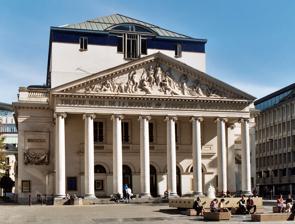
Building: La Monnaie
Country: Belgium
Year built: 1700
Opera house in Brussels, Belgium La Monnaie De Munt Théâtre royal de la Monnaie ( French ) Koninklijke Muntschouwburg ( Dutch ) The Royal Theatre of La Monnaie seen from the Place de la Monnaie/Muntplein Former names Théâtre de la Monnoye (1700–1819) Address Place de la Monnaie / Muntplein 1000 City of Brussels , Brussels-Capital Region Belgium Coordinates 50°50′59″N 4°21′14″E / 50.84972°N 4.35389°E / 50.84972; 4.35389 Public transit 1 4 5 10 De Brouckère Owner Régie des Bâtiments Operator Peter de Caluwe Type Opera house Genre(s) Opera, concert, recital, dance Seating type Armchairs Capacity 1,152 Construction Built 1695–1700 Opened 17 October 1700 ( 1700-10-17 ) Renovated 1856, 1985, 2017 Architect Louis Damesme (1819) and Joseph Poelaert (1856) Website Official website The Royal Theatre of La Monnaie ( French : Théâtre royal de la Monnaie , pronounced [teatʁ ʁwajal də la mɔnɛ] ; Dutch : Koninklijke Muntschouwburg , pronounced [ˈkoːnɪŋkləkə ˈmʏntsxʌuˌbʏr(ə)x] ; both translating as the "Royal Theatre of the Mint") is an opera house in central Brussels , Belgium. The National Opera of Belgium, a federal institution, takes the name of this theatre in which it is housed— La Monnaie in French or De Munt in Dutch—referring both to the building as well as the opera company. As Belgium's leading opera house, it is one of the few cultural institutions to receive financial support from the Federal Government of Belgium . Other opera houses in Belgium, such as the Vlaamse Opera and the Opéra Royal de Wallonie , are funded by regional governments. La Monnaie is located on the Place de la Monnaie/Muntplein , not far from the Rue Neuve/Nieuwstraat and the Place de Brouckère/De Brouckèreplein . The current edifice is the third theatre on the site. The façade dates from 1818 with major alterations made in 1856 and 1986. The foyer and auditorium date from 1856, but almost every other element of the present building was extensively renovated in the 1980s. It is served by the metro and premetro (underground tram) station De Brouckère on lines 1 , 4 , 5 and 10 . History The theatre of Gio-Paolo Bombarda (1700–1818) The first permanent public theatre for opera performances of the court and City of Brussels was built between 1695 and 1700 by the Venetian architects Paolo and Pietro Bezzi, as part of a rebuilding plan following the bombardment of Brussels of 1695 by the French army. It was erected on the site of a building that had served to mint coins . The name of this site— La Monnaie (originally spelled La Monnoye ) in French or De Munt in Dutch (both meaning "The Mint")—remained attached to the theatre for the centuries to come. The construction of the theatre had been ordered by Maximilian II Emanuel, Elector of Bavaria , at that time Governor of the Habsburg Netherlands . The Elector had charged his treasurer and architect, the Italian Gio Paolo Bombarda , with the task of financing and supervising the enterprise. The first Theatre of La Monnaie (then spelled La Monnoye ), c. 1700 The exact date of the first performance in 1700 remains unknown, but the first showing mentioned in the local newspapers was Jean-Baptiste Lully 's Atys , which was given on 19 November 1700. The French operatic repertoire would dominate the Brussels stage throughout the following century, though performances of Venetian operas and other non-French repertoire were also performed on a regular basis. Until the middle of the 19th century, plays were performed along with opera, ballet and concerts. By the 18th century, La Monnaie was considered the second French-speaking stage after the most prominent theatres in Paris. Under the rule of Prince Charles Alexander of Lorraine , who acted as a very generous patron of the arts, the theatre greatly flourished. At that time, it housed an opera company, a ballet and an orchestra . The splendour of the performances diminished during the last years of Austrian rule, due to the severe politics of Emperor Joseph II . After 1795, when the French Revolutionary forces occupied the Belgian provinces, the theatre became a French departmental institution. Amongst other cuts in its expenses, the theatre had to abolish its Corps de Ballet . During this period, many famous French actors and singers gave regular performances in the theatre whilst touring the country's provinces. Then-consul Napoleon , visiting Brussels, judged the old theatre too dilapidated for one of the most prestigious cities of his future Empire. He ordered plans to replace the old building with a new and more monumental edifice, but these plans would only be carried out and Bombarda's building demolished in 1818, under the auspices of the new United Kingdom of the Netherlands . The theatre of Louis Damesme (1818–1855) The new theatre was a neoclassical building designed by the French architect Louis Damesme . Unlike Bombarda's building, which was situated along the street and completely surrounded by other buildings, the new theatre was placed in the middle of a newly constructed square. While this also gave it a monumental appearance, the main concern was safety: the building was now more accessible to firemen, and the chance of any fire spreading was reduced. The new auditorium was inaugurated on 25 May 1819 with the opera La Caravane du Caire by the composer André Ernest Modeste Grétry . Painting of the second Theatre of La Monnaie, c. 1825–1855 As the most important French theatre of the newly established United Kingdom of the Netherlands, La Monnaie had national and international significance. The theatre came under the supervision of the City of Brussels, which had the right to appoint a director charged with its management. In this period, famous actors like François-Joseph Talma and singers like Maria Malibran performed at La Monnaie. The Corps de Ballet was reintroduced and came under the supervision of the dancer and choreographer Jean-Antoine Petipa , father of the famous Marius Petipa . La Monnaie would play a prominent role in the formation of the Kingdom of Belgium . Daniel Auber 's opera La Muette de Portici was scheduled in August 1830 after it had been banned from the stage by King William I of the Netherlands , fearing its inciting content. At a performance of this opera on the evening of 25 August 1830, a riot broke out, which became the signal for the Belgian Revolution that ultimately led to the country's independence. Damesme's building continued to serve for more than two decades as Belgium's principal theatre and opera house until it burnt to the ground on 21 January 1855, leaving only the outside walls and portico . Contemporary illustration of the 1855 fire at La Monnaie, published in L'Illustration The theatre of Joseph Poelaert (1856–present) After the fire of January 1855, the theatre was reconstructed after the designs of Joseph Poelaert within a period of fourteen months. The auditorium (with 1,200 seats) and the foyer were decorated in a then-popular Eclectic style, a mixture of neo-Baroque , neo-Rococo and neo-Renaissance styles. The lavish decoration made excessive use of gilded carton-pierre decorations and sculptures, red velvet and brocade . The auditorium was lit by a huge crystal chandelier made of gilded bronze and Venetian crystals, which still hangs in the centre of the domed ceiling today. The new Théâtre royal de la Monnaie opened on 28 March 1856 with Fromental Halévy 's Jaguarita l'Indienne . The original dome painting, representing Belgium Protecting the Arts , was produced in the Parisian workshop of François-Joseph Nolau and Auguste Alfred Rubé , two famous decorators of the Paris Opera House . In 1887, this dome painting was completely repainted by Rubé himself and his new associate Philippe-Marie Chaperon, because it was mostly tainted by CO 2 emissions from the chandelier. This dome painting stayed untouched until 1985, when it was taken down during extensive rebuilding activities and replaced by a bad copy, painted by the painter Xavier Crolls. From 1988 until 1998, the dome painting of Rubé and Chaperon was in restoration, until its final reinstatement in 1999. The sober whitewashed exterior seen today was done many decades later. Poelaert never intended to whitewash these outer walls — in 1856, the exterior did not have any whitewashing at all, as proved by many photographs of that time. The reconstructed La Monnaie, c. 1890–1900 In the middle of the 19th century, the repertoire was dominated by popular French composers such as Halévy, Daniel Auber , and Giacomo Meyerbeer , as well as Italian composers like Gioachino Rossini , Gaetano Donizetti , Vincenzo Bellini and Giuseppe Verdi , who had considerable success in Paris. The opera house in the 20th century Renovations on Poelaert's building were required shortly after opening due to faulty foundation work. The early 20th century saw the addition of a storey, and in the 1950s, of a new stage building. By 1985, it was determined that a complete renovation was needed. Features such as raising the roofline by 4 metres (13 ft) and scooping out the stage building area—in addition to creating a steel frame to strengthen the load-bearing walls and increasing backstage space—characterised this two-year project. However, the red and gold auditorium remained largely identical. The canvas of the ceiling painting was temporarily removed for restoration and only put back in 1999. It was temporarily replaced by a copy in much brighter colours, which was painted directly on the stucco ceiling. La Monnaie as it appears today The entrance hall and the grand staircase underwent a radical makeover, although original features such as the monument by the sculptor Paul Du Bois honouring the Manager and Music Director Dupont (1910), and a number of monumental paintings (1907–1933) by Emile Fabry were preserved. The Liège architect Charles Vandenhove created a new architectural concept for the entrance in 1985–1986. He asked two American artists to make a contribution: Sol LeWitt designed a fan-shaped floor in black and white marble, while Sam Francis painted an abstract triptych mounted to the ceiling. Vandenhove also designed a new interior decoration for the Salon Royal , a reception room connected to the Royal Box . For this project, he collaborated with the French artist Daniel Buren . Now seating 1,125, the renovated opera house was inaugurated on 12 November 1986 with a performance of Beethoven 's Symphony No. 9 . In 1998, the major part of the vacant Vanderborght department store building ( c. 20,000 m 2 (220,000 sq ft) ) and a neoclassical mansion, both situated directly behind the opera house, were acquired by La Monnaie. The edifices were renovated and adapted to house La Monnaie's technical and administrative facilities, previously spread all over the city. The building also contains large rehearsal halls for opera, the Malibran , and orchestra, the Fiocco . They can also be adapted for presenting public performances. La Monnaie in the 21st century Grand Room at La Monnaie In the last three decades, La Monnaie has reclaimed its place amongst the foremost opera houses in Europe thanks to the efforts of the successive directors Gerard Mortier and Bernard Foccroulle and Music Directors Sylvain Cambreling and Antonio Pappano . The opera house was renovated again from May 2015 to September 2017: the stage was levelled, a new fly system was put in place, and two scene lifts were installed. This allowed the opera house to stage more technically demanding productions. Although most of the renovations took place backstage, the opera house used this opportunity to replace all of its worn-out seats with new velour seats. Directors See also: List of directors of the Théâtre de la Monnaie Ignaz Vitzthumb , Music Director of La Monnaie in the 18th century During the 1980s, Gerard Mortier was General Director of La Monnaie. Bernard Foccroulle succeeded Mortier in 1991 and served for fifteen seasons, maintaining and even expanding the reputation Mortier had gained in the 1980s. The current General Director is Peter de Caluwe, who has been in the post since 2007, and is scheduled to conclude his tenure on 1 July 2025.  In June 2023, the company announced the appointment of Christina Scheppelmann as its next General Director, effective 1 July 2025, with an initial contract of six years. La Monnaie's Music Directors have always played a major role in Belgium's musical life, since the orchestra also performed in regularly organised concerts, and the quality of the orchestra reached a peak at the end of the 19th century under the baton of composer and musicologist Sylvain Dupuis . La Monnaie gave regular performances of the major works of Richard Wagner as well. During the late 19th century, important French composers such as Jules Massenet and Vincent d'Indy directed the world premieres of some of their operas at this theatre. The high musical quality of renditions was maintained under Corneil de Thoran between the two World Wars, but diminished gradually from the 1950s onwards. At the beginning of the 1980s, Gérard Mortier hired Sylvain Cambreling as La Monnaie's Music Director, and Cambreling restored the orchestra to its former playing level. From 1990, Bernd Loebe was Artistic Director. Antonio Pappano became Music Director in 1991, and during his tenure, the orchestra's symphonic repertoire was further extended and it appeared more often in concerts outside the opera. In addition, Pappano made several recordings with the orchestra. He left in 2002 to become Music Director of the Royal Opera House, Covent Garden in London. Beginning in 2002, Kazushi Ono served as Music Director. At the end of the 2007–2008 season, Ono was scheduled to relinquish his position as La Monnaie's Music Director to Mark Wigglesworth , the two having worked together during that season. However, in April 2008, La Monnaie announced that Wigglesworth would not take up the position of Music Director, after reports of opposition to him from the orchestra. In June 2011, the company announced the appointment of Ludovic Morlot as its next Music Director, as of the 2012–2013 season, with an initial contract of five years. In December 2014, citing artistic differences, Morlot resigned from the La Monnaie's music directorship, effective 31 December 2014. In September 2015, the company announced the appointment of Alain Altinoglu as its next Music Director, effective January 2016. For performances of Baroque operas, La Monnaie mostly engages guest orchestras specialising in authentic performances on period instruments. Over the past decades, René Jacobs and his Concerto Vocale have been regular guests at the theatre. Dance at La Monnaie See also: List of dance directors at La Monnaie Dance and ballet always had their place on the stage of La Monnaie, and during a major part of its history, the theatre housed its own Corps de Ballet . Several members of the Petipa family left their mark in Brussels in the 19th century, but the enthusiasm of the public for traditional ballet performances diminished in the 1950s. In 1959, director Maurice Huisman embarked on a cooperation with the young avant-garde choreographer Maurice Béjart . This resulted in the creation of the new Ballet of the 20th Century , which became the theatre's new ballet company until 1987, when Béjart and his Ballet left La Monnaie after a conflict with Gerard Mortier . In 1988, Mortier hired the New York choreographer Mark Morris and his Mark Morris Dance Group. For three years, they were known as the Monnaie Dance Group Mark Morris. Morris directed several productions in Brussels until 1991. Under Bernard Foccroulle, Anne Teresa De Keersmaeker and her company Rosas became the dance company in residence. Notable world premieres Jules Massenet : Hérodiade (19 December 1881) Ernest Reyer : Sigurd (7 January 1884) Emanuel Chabrier : Gwendoline (10 April 1886) Benjamin Godard : Jocelyn (25 February 1888) Ernest Reyer : Salammbô (10 February 1890) Vincent d'Indy : Fervaal (12 March 1897) Vincent d'Indy : L'Etranger (7 January 1903) Ernest Chausson : Le Roi Arthus (30 November 1903) Darius Milhaud : Les Malheurs d'Orphée (7 May 1926) Arthur Honegger : Antigone (28 December 1927) Sergei Prokofiev : Igrok (The Gambler), 29 April 1929) Philippe Boesmans : La Passion de Gilles (18 October 1983) Mark Morris : L'Allegro, il Penseroso ed il Moderato (22 November 1988) Mark Morris: The Hard Nut (1991) John Adams : The Death of Klinghoffer (19 March 1991) Philippe Boesmans: Reigen (4 March 1993) Philippe Boesmans: Wintermärchen (10 December 1999) Philippe Boesmans: Julie (8 March 2005) Nicholas Lens : Shell Shock (24 October 2014) See also Belgium portal History of Brussels Culture of Belgium Belgium in the long nineteenth century References Citations